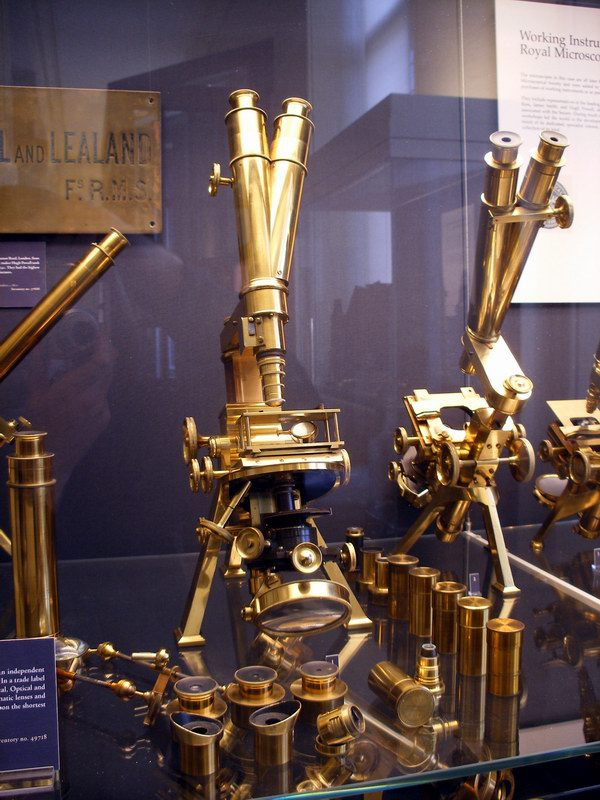
Microscope
Specialty: lab-equipment
Image credit: Anders Sandberg from Oxford, UK